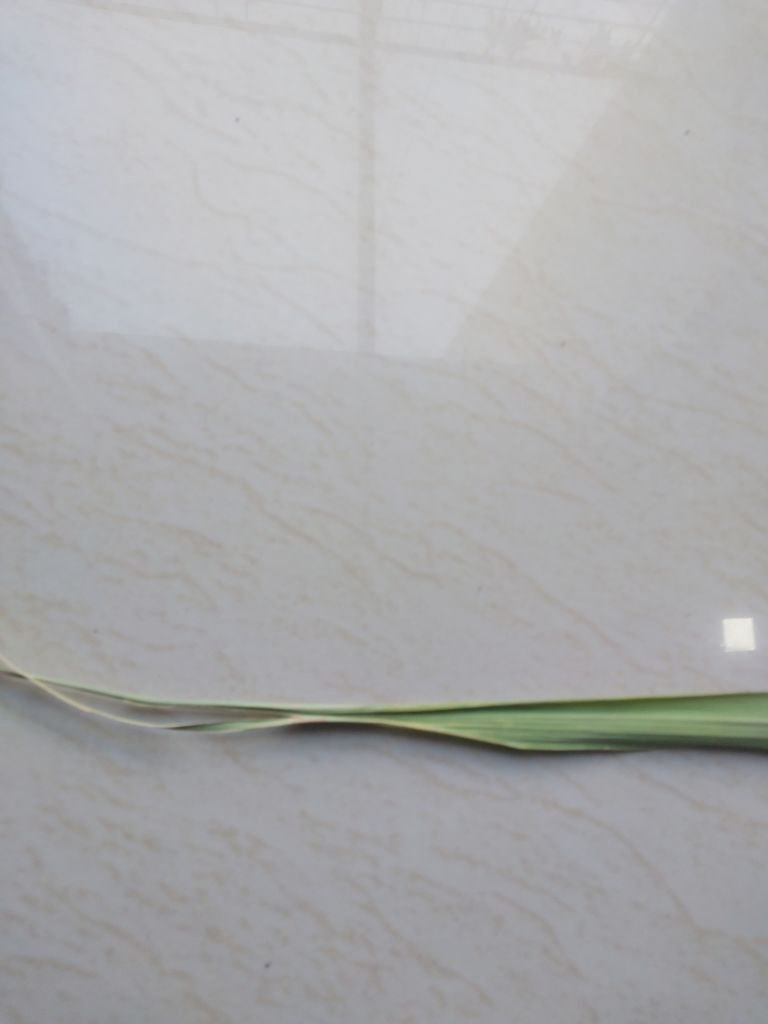
Label: Smut